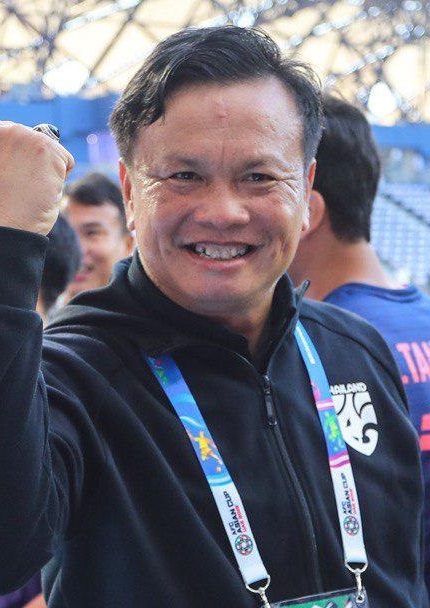
ศิริศักดิ์ ยอดญาติไทย

| name = ศิริศักดิ์ ยอดญาติไทย
| fullname = ศิริศักดิ์ ยอดญาติไทย
| image = Sirisak Yodyardthai.jpg
| image_size = 220px
| birth_place = จังหวัดมหาสารคาม|มหาสารคาม ประเทศไทย
| currentclub = สโมสรฟุตบอลนครปฐม ยูไนเต็ด|นครปฐม ยูไนเต็ด (หัวหน้าผู้ฝึกสอน)
| position = กองกลาง
| years1 = 1988–1997
| clubs1 = สโมสรฟุตบอลจัมปาศรี ยูไนเต็ด|โอสถสภา
| nationalteam1 = ฟุตบอลทีมชาติไทย|ไทย
| manageryears1 = 1998–2015
| managerclubs1 = สโมสรฟุตบอลจัมปาศรี ยูไนเต็ด|โอสถสภา (เยาวชน)
| manageryears2 = 2016–2017
| managerclubs2 = สโมสรฟุตบอลไทยฮอนด้า|ไทยฮอนด้า ลาดกระบัง
| manageryears3 = 2017–2019
| managerclubs3 = ฟุตบอลทีมชาติไทย|ทีมชาติไทย (ผู้ช่วย)
| manageryears4 = 2019
| managerclubs4 = ฟุตบอลทีมชาติไทย|ทีมชาติไทย
| manageryears5 = 2019–2020
| managerclubs5 = สโมสรฟุตบอลขอนแก่น|ขอนแก่น
| manageryears6 = 2020–2021
| managerclubs6 = สโมสรฟุตบอลบีจี ปทุม ยูไนเต็ด|บีจี ปทุม ยูไนเต็ด (เยาวชน)
| manageryears7 = 2021
| managerclubs7 = สโมสรฟุตบอลอุดรธานี|อุดรธานี
| manageryears8 = 2021–2022
| managerclubs8 = สโมสรฟุตบอลพัทยา ดอลฟินส์ ยูไนเต็ด|พัทยา ดอลฟินส์ ยูไนเต็ด
| manageryears9 = 2024 -
| managerclubs9 = สโมสรฟุตบอลนครปฐม ยูไนเต็ด|นครปฐม ยูไนเต็ด
ศิริศักดิ์ ยอดญาติไทย หรือ โค้ชโต่ย (เกิด 29 มีนาคม พ.ศ. 2512) อดีตนักฟุตบอลชาวไทย ปัจจุบันเป็นหัวหน้าผู้ฝึกสอนให้กับสโมสรฟุตบอลนครปฐม ยูไนเต็ด|นครปฐม ยูไนเต็ดในไทยลีก
ศิริศักดิ์ เคยรับหน้าที่รักษาการหัวหน้าผู้ฝึกสอนฟุตบอลทีมชาติไทย|ทีมชาติไทย เปิดประวัติ "โค้ชโต่ย" มือซ้ายราเยวัช เส้นทางลูกหนังก่อนคุมทีมชาติไทย หลังจากที่ มิลอวัน ราเยวัตส์ ถูกปลดออกจากตำแหน่งหัวหน้าผู้ฝึกสอนฟุตบอลทีมชาติไทยในการแข่งขันเอเชียนคัพ 2019 โดยเขาทำผลงานให้ทีมชาติไทยสามารถเข้าสู่รอบ 16 ทีมสุดท้ายเอเชียนคัพได้ในรอบ 47 ปี
== เกียรติยศ ==
===หัวหน้าผู้ฝึกสอน===
;พัทยา ดอลฟินส์ ยูไนเต็ด
* ไทยลีก 3 โซนภาคตะวันออก: ไทยลีก 3 ฤดูกาล 2564–65 – โซนภาคตะวันออก|2564–65
;ไทยฮอนด้า ลาดกระบัง
* ไทยลีก 2|ไทยลีกดิวิชัน 1: ไทยลีกดิวิชัน 1 ฤดูกาล 2559|2559
==อ้างอิง==
==แหล่งข้อมูลอื่น==
* Soccerway Profile
Navboxes|title=ตำแหน่งผู้จัดการทีม|list=
หมวดหมู่:นักฟุตบอลชายชาวไทย
หมวดหมู่:บุคคลที่ยังมีชีวิตอยู่
หมวดหมู่:ผู้จัดการทีมฟุตบอลชาวไทย
หมวดหมู่:ผู้จัดการทีมฟุตบอลในไทยลีก
หมวดหมู่:ผู้จัดการทีมฟุตบอลทีมชาติไทย
หมวดหมู่:ผู้จัดการทีมฟุตบอลในเอเชียนคัพ 2019
หมวดหมู่:ผู้จัดการทีมสโมสรฟุตบอลไทยฮอนด้า
หมวดหมู่:ผู้จัดการทีมสโมสรฟุตบอลขอนแก่น
หมวดหมู่:ผู้จัดการทีมสโมสรฟุตบอลบีจี ปทุม ยูไนเต็ด
หมวดหมู่:ผู้จัดการทีมสโมสรฟุตบอลอุดรธานี
หมวดหมู่:ผู้จัดการทีมสโมสรฟุตบอลพัทยา ยูไนเต็ด (ก่อตั้ง พ.ศ. 2566)
หมวดหมู่:ผู้จัดการทีมสโมสรฟุตบอลอยุธยา ยูไนเต็ด
หมวดหมู่:ผู้จัดการทีมสโมสรฟุตบอลนครปฐม ยูไนเต็ด
หมวดหมู่:นักฟุตบอลจากจังหวัดมหาสารคาม